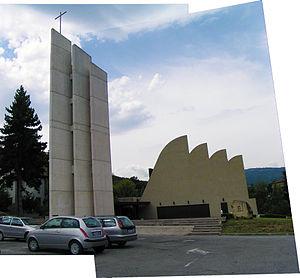
Cet article est une liste partielle des bâtiments conçus par Alvar Aalto.